Willye Dennis

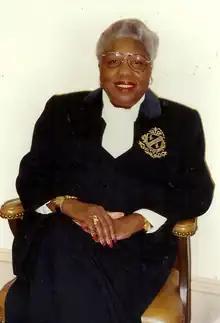
Studio Portrait 2007

Willye F. Clayton Dennis (March 14, 1926 – March 9, 2012) was an American librarian, civil rights activist and Florida state legislator. She was the first African-American Chief of Children's Services for the Jacksonville Public Library System. She was elected president of the Jacksonville branch of the National Association for the Advancement of Colored People, president of the Jacksonville Alumnae Chapter of Delta Sigma Theta and elected to the 15th District of the Florida House of Representatives for two terms.